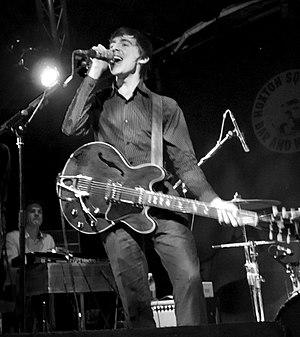
Miles Kane est un chanteur, compositeur et musicien de rock indépendant. Il est d’origine anglaise. Il a fait partie des groupes The Little Flames et The Rascals avant de se lancer dans une carrière solo.